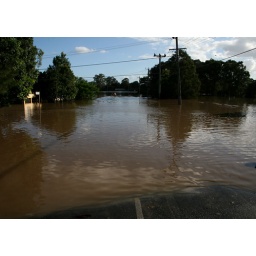
This is a street in Oxley. People boat down this street to check on their houses and help others.